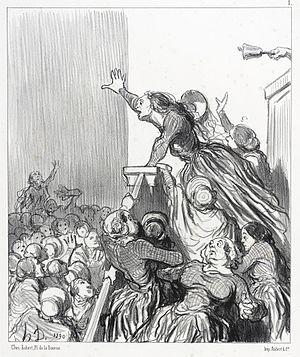
L’histoire des femmes est une branche de l'histoire consacrée à l'étude des femmes en tant que groupe social, apparue dans les années 1970 et étroitement liée aux luttes féministes. De nombreux auteurs constatent en effet l'absence d'« historicité » des études sur les femmes. Ce qu'ils analysent comme un processus de déshistoricisation est un phénomène qui tente de nier tout processus historique influençant la condition féminine et qui s'appuie pour cela sur des invariants réels et historiques. L'histoire des femmes devrait donc s'appuyer sur ce que Pierre Bourdieu appelle une « reconstitution de l'histoire du travail historique de déshistoricisation ». L'historiographie de l’histoire des femmes est, quant à elle, l’étude de la place de la femme dans l'Histoire. Les femmes y sont étudiées dans leur rapports aux hommes, à la famille, à la société, etc. ainsi que l’évolution de ces rapports.
La Deuxième République, ou Seconde République, est le régime républicain de la France du 24 février 1848, date de la proclamation provisoire de la République à Paris, jusqu’à la proclamation de Louis-Napoléon Bonaparte comme empereur le 2 décembre 1852. Elle fait suite à la monarchie de Juillet et est remplacée par le Second Empire, amorcé — jour pour jour l’année précédente — par un coup d’État de Louis-Napoléon Bonaparte. La Deuxième République se distingue des autres régimes politiques de l’histoire de France d’abord par sa brièveté, ensuite parce que c’est le dernier régime à avoir été institué à la suite d’une révolution. C’est enfin le régime qui applique pour la première fois le suffrage universel masculin en France et abolit définitivement l’esclavage dans les colonies françaises. Après une période transitoire où un gouvernement relativement unanime prend des mesures sociales demandées par la frange ouvrière des révolutionnaires, le régime se stabilise et évince les socialistes, puis se dote d’une constitution.